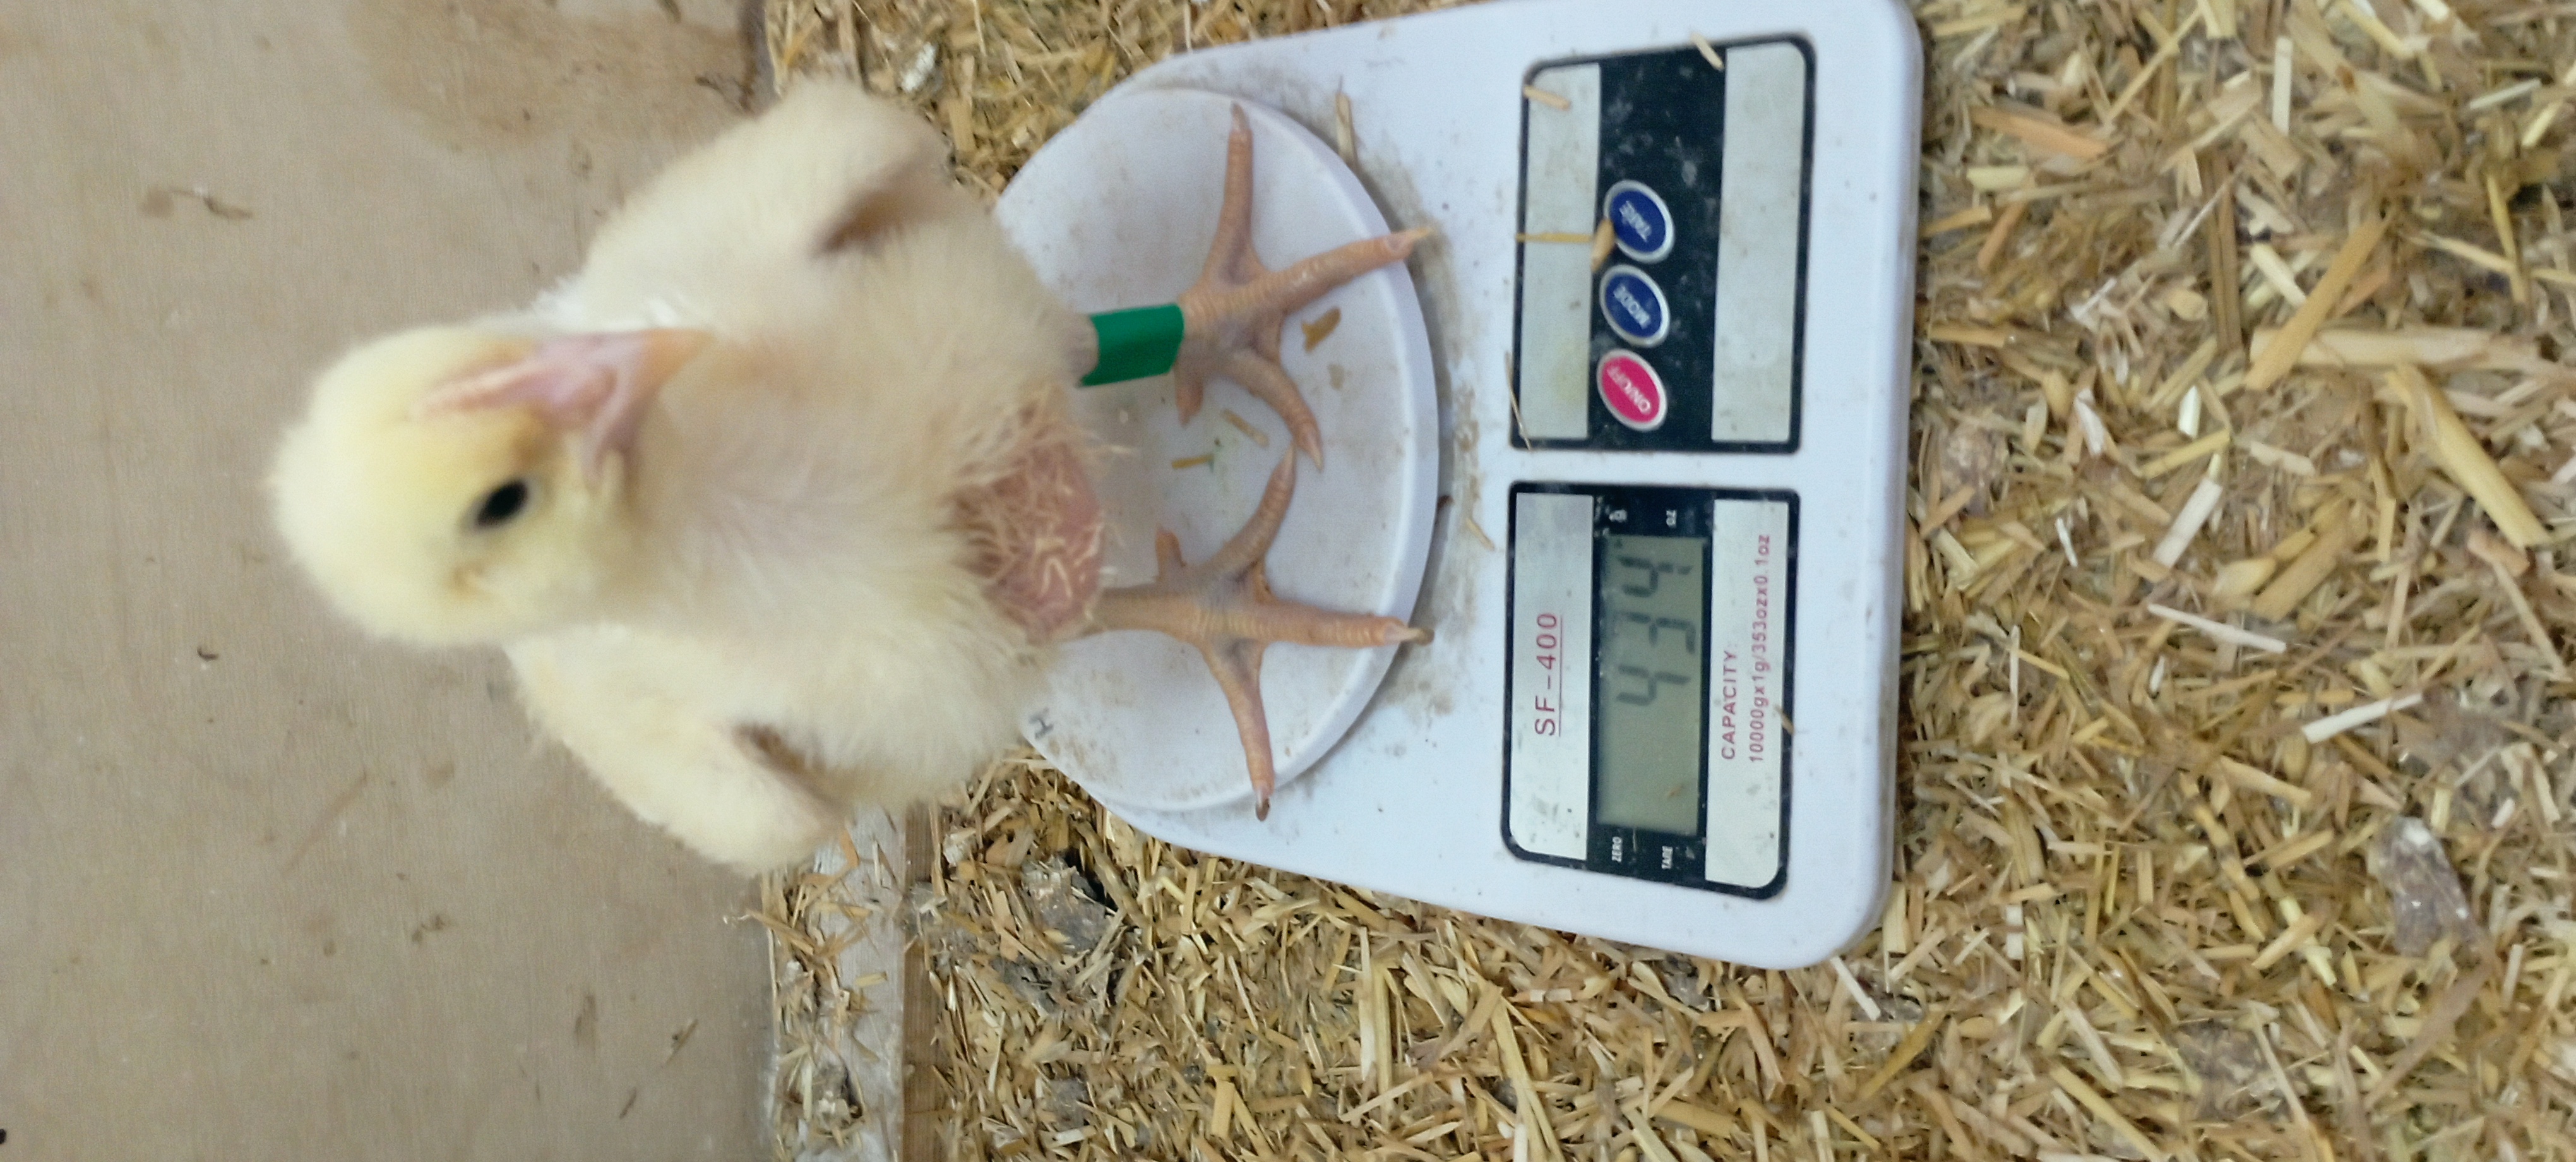
Weight: 434 g